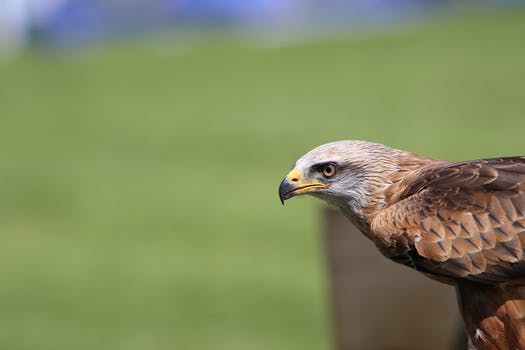
Label: No Watermark